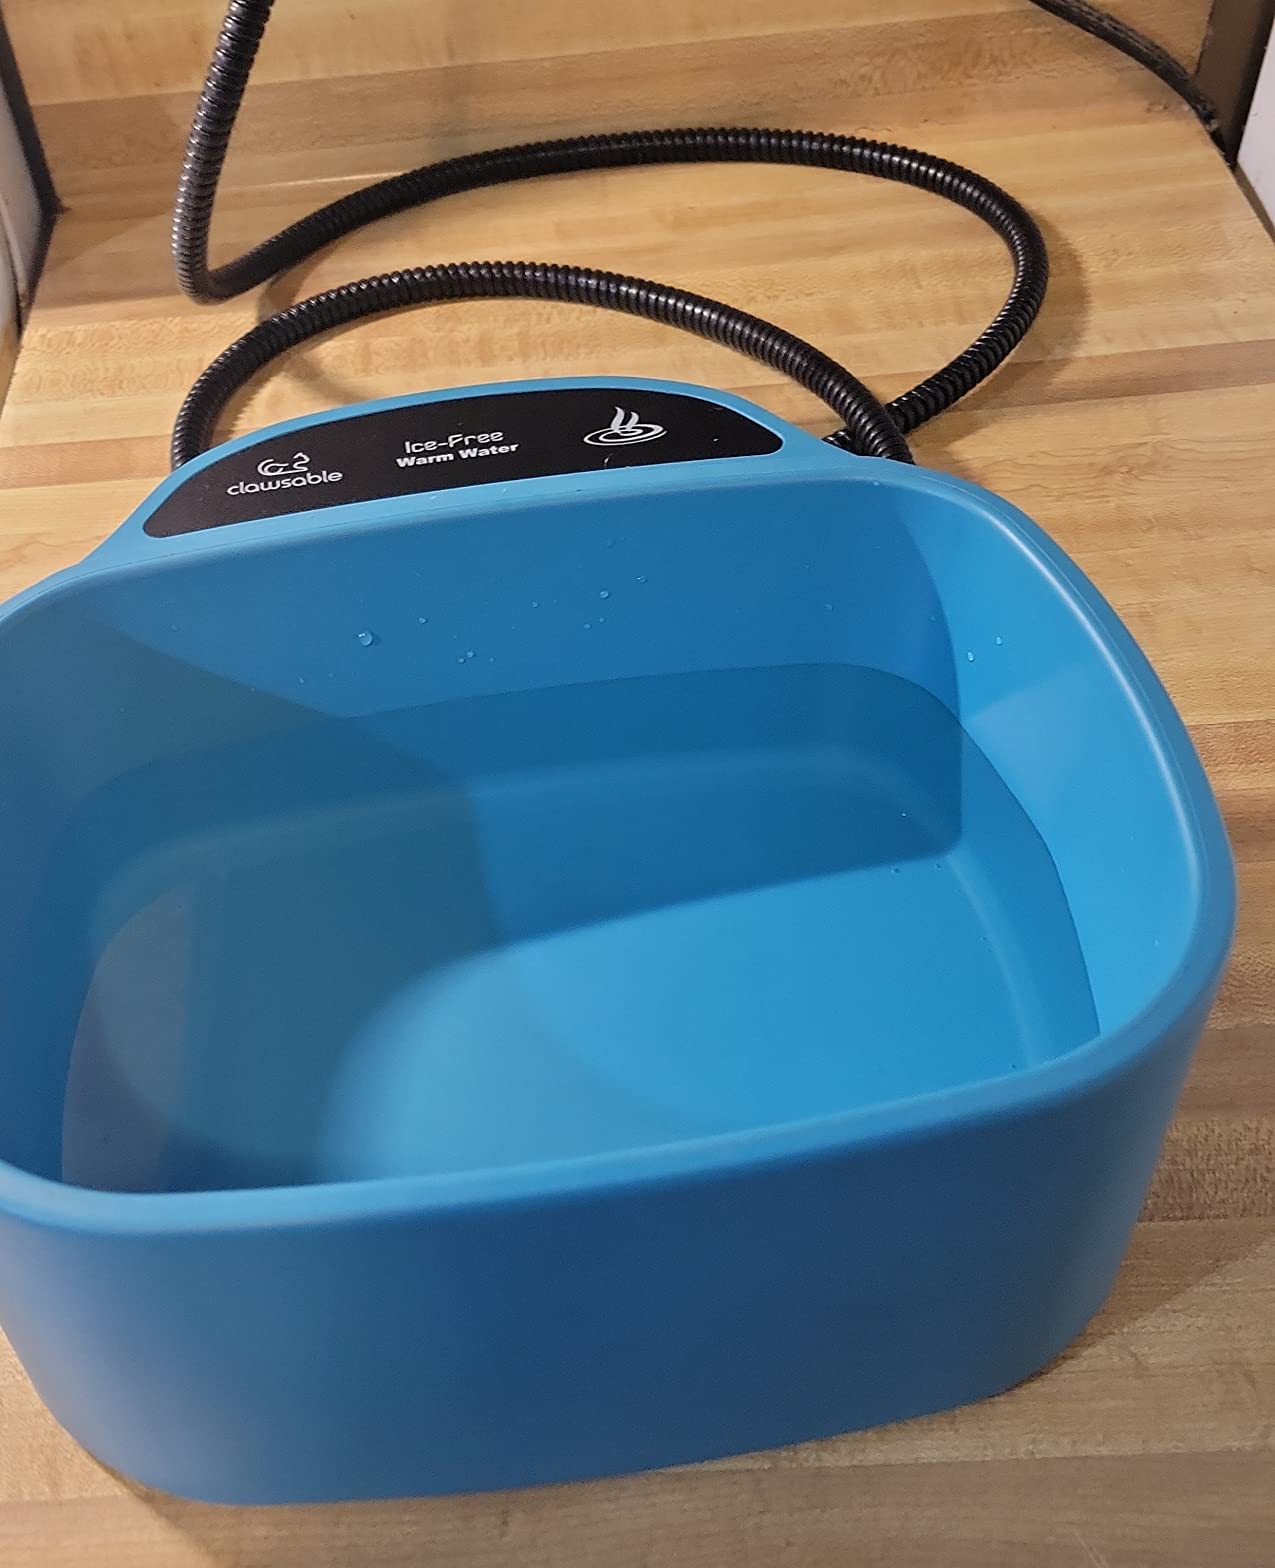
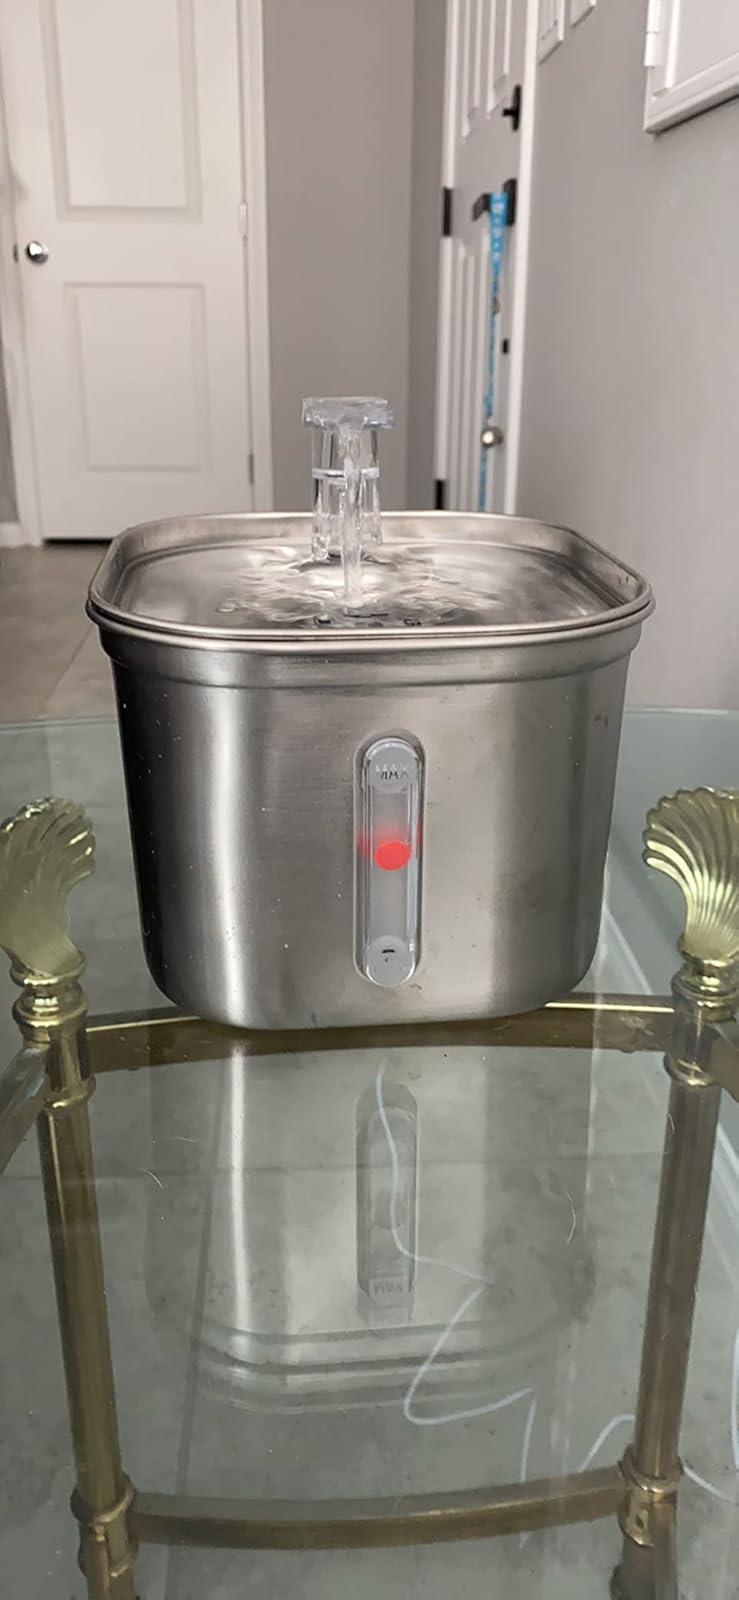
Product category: items_bowl
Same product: no